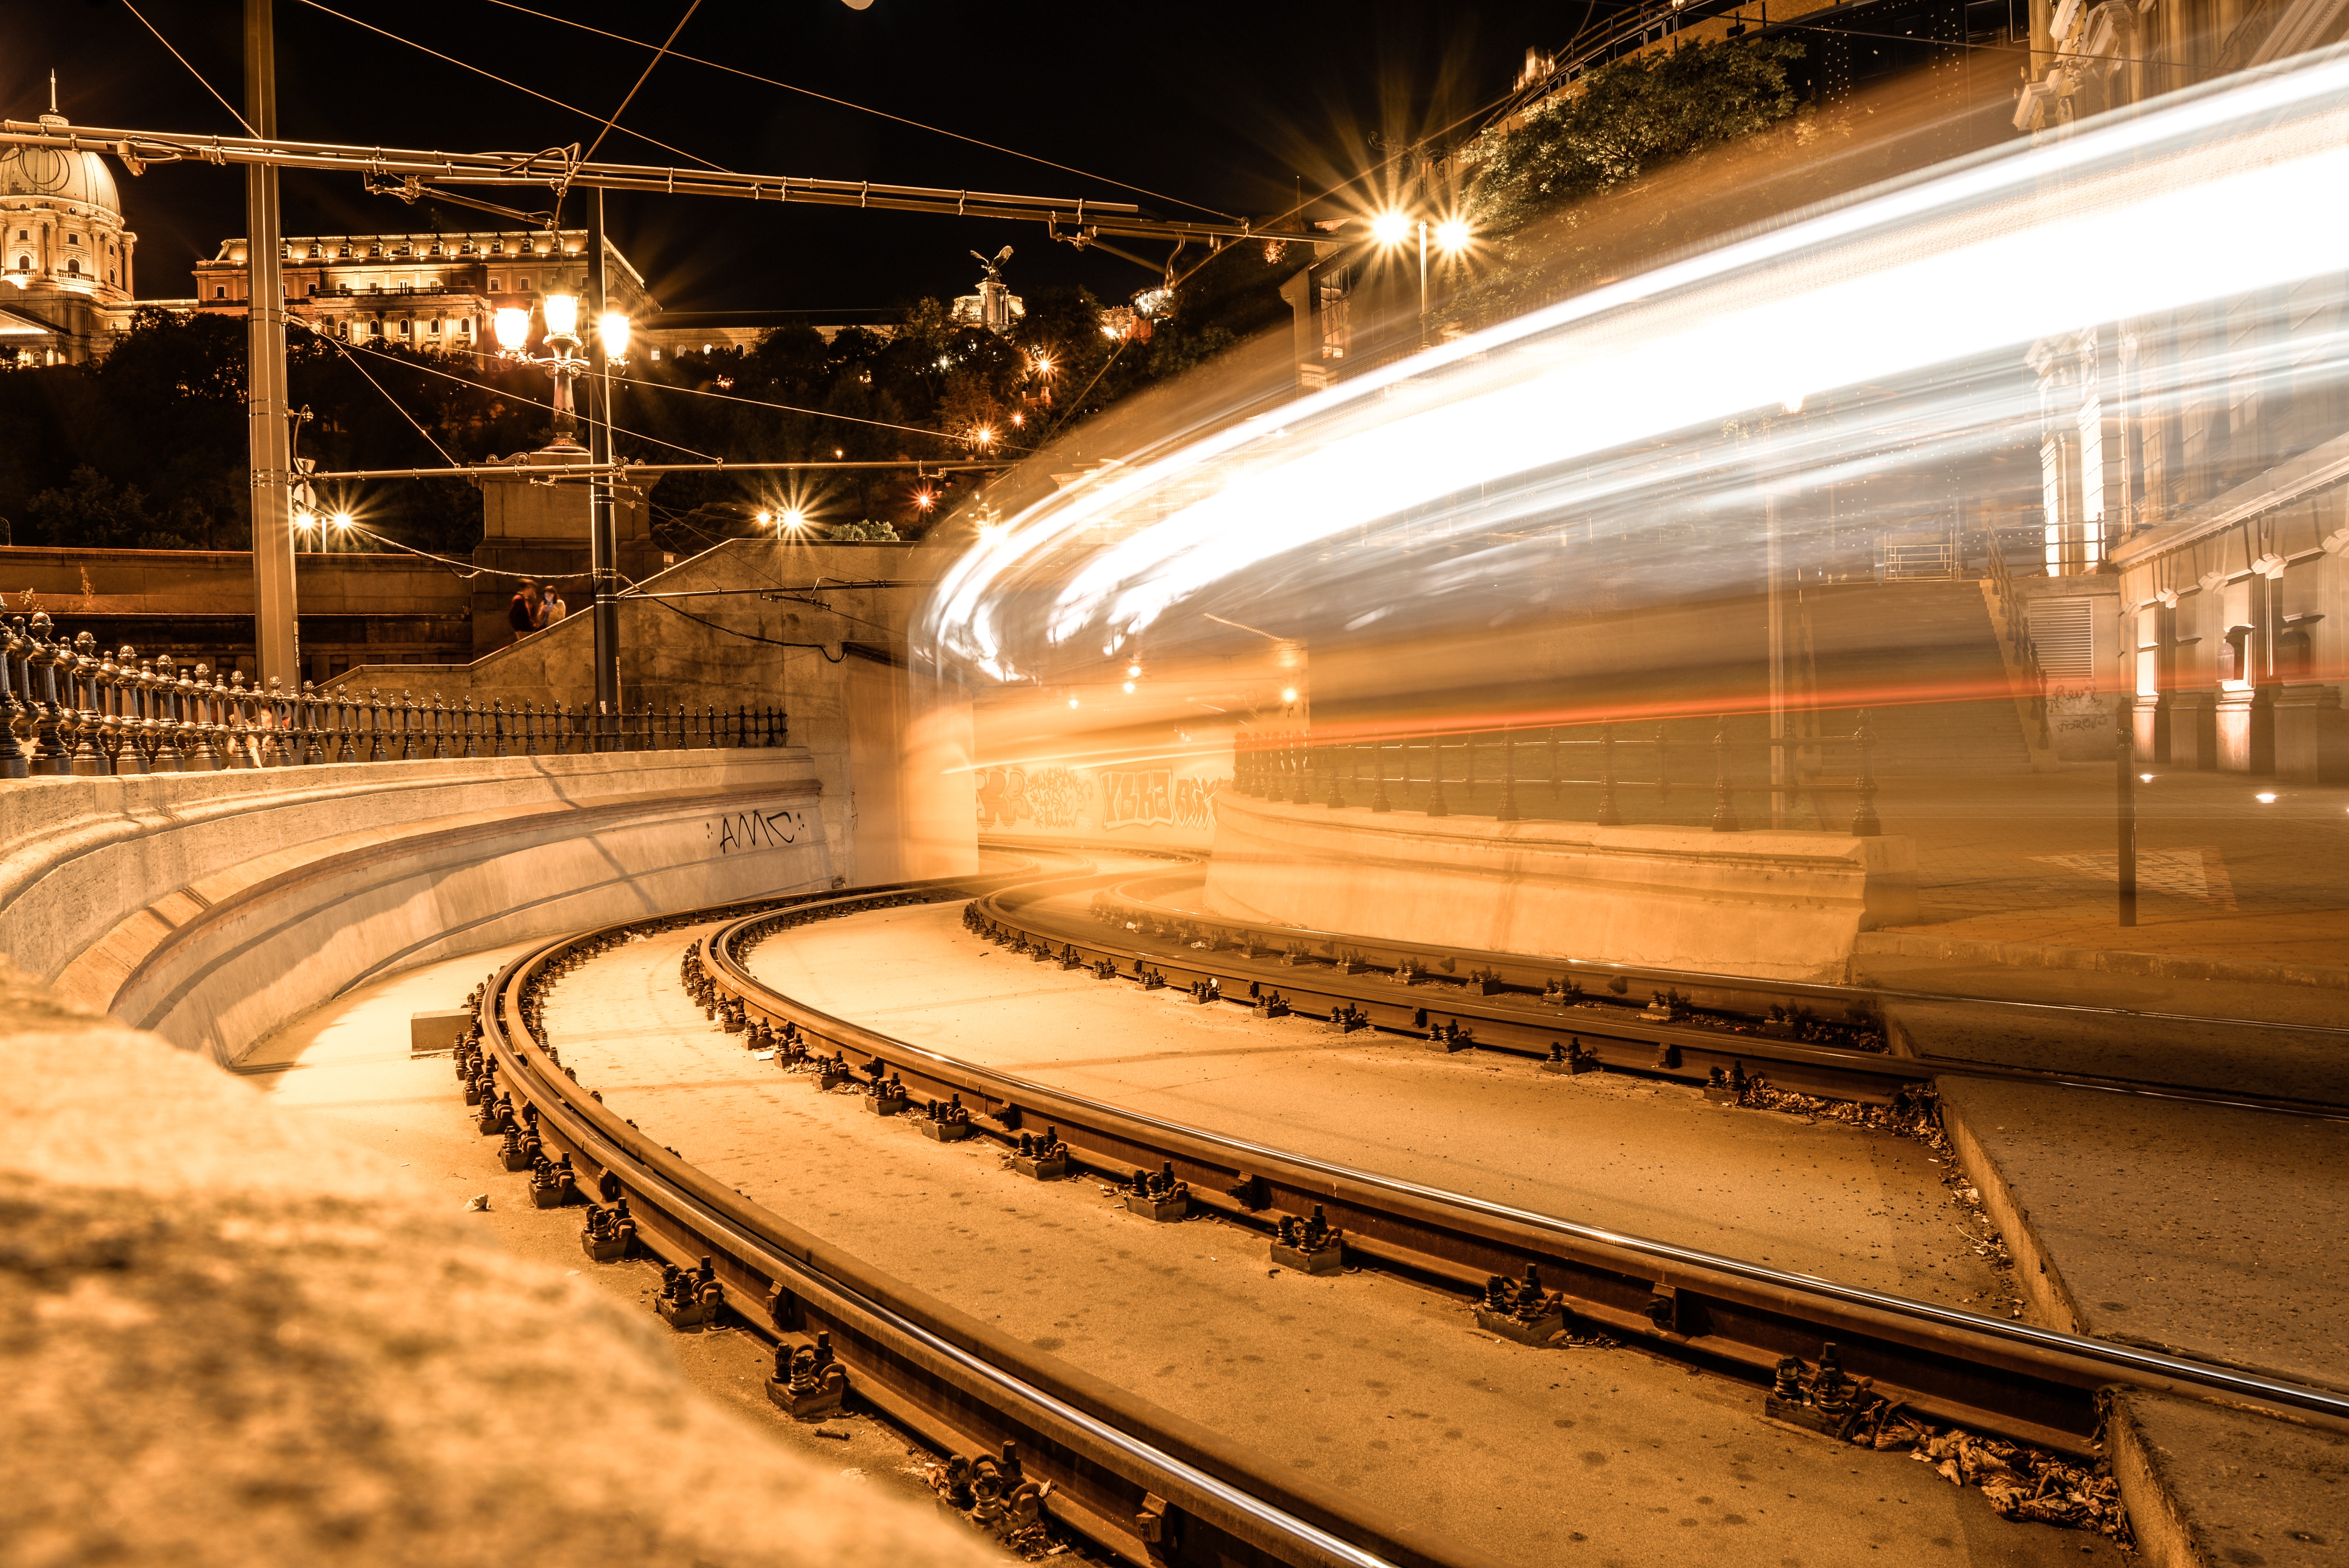
transport, track, night, train station, mode of transport, railway, sky, electricity, architecture, train, vehicle, city, building, wheel, public transport, metal